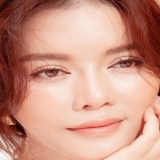
diễn viên Lý Nhã Kỳ